Describe the emotion expressed in this image:  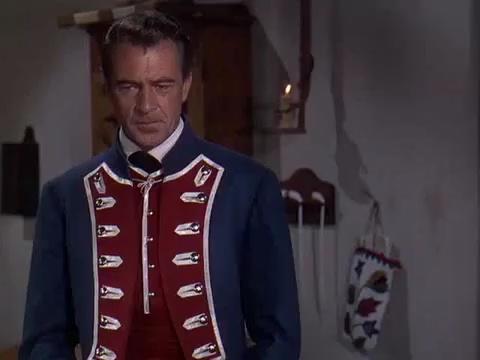
This person displays Pain, valence and arousal with low intensity.